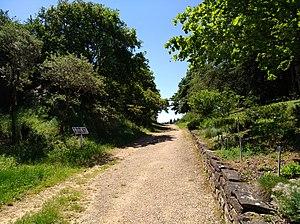
Chemin du jardin botanique de l'Espace Pierres Folles, à Saint-Jean-des-Vignes (Rhône, France).
L'espace Pierres Folles est un musée, jardin botanique et sentier géologique situé à Saint-Jean-des-Vignes, dans le département du Rhône et la région Auvergne-Rhône-Alpes. Il propose une rétrospective de l'histoire du Beaujolais à travers la géologie, les fossiles, le sol et les ressources naturelles de la région. Le musée vend également de la pierre dorée fournies par la cimenterie Lafarge qui exploitent la carrière voisine de Belmont.